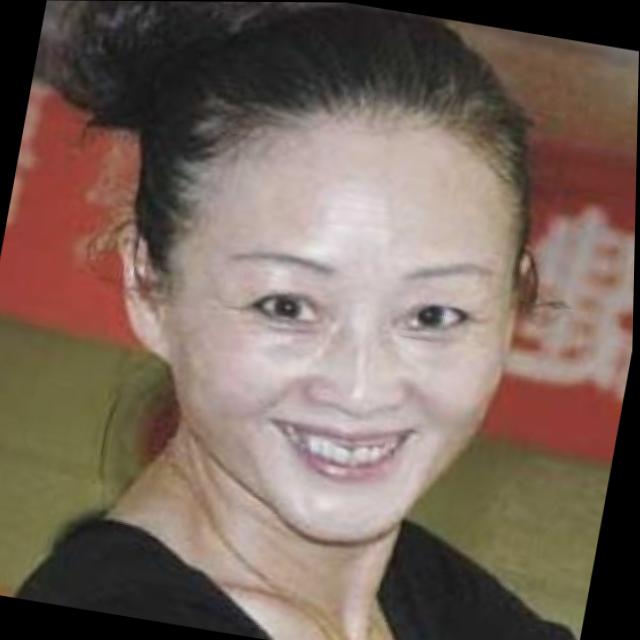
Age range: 45-64